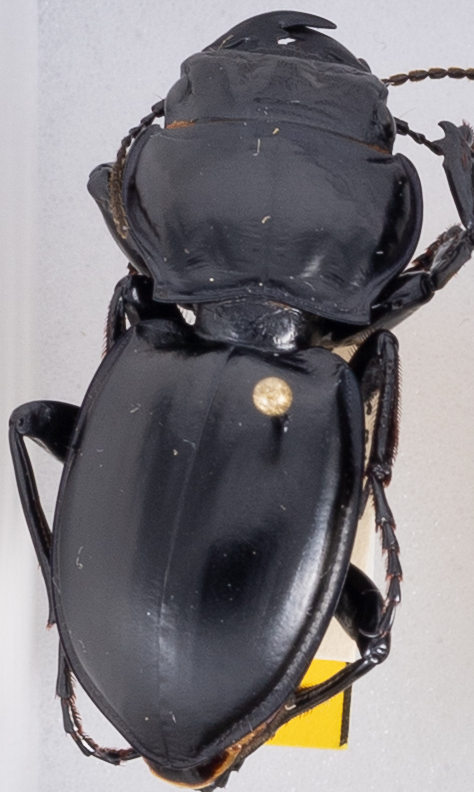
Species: Pasimachus californicus
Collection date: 2020-06-29
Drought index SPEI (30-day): -0.638
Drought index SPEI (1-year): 0.748
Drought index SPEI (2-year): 2.01